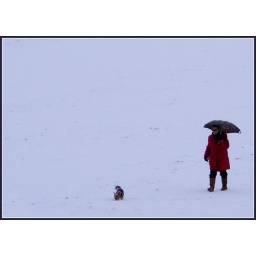
Walking her dog on the beach in the January snow